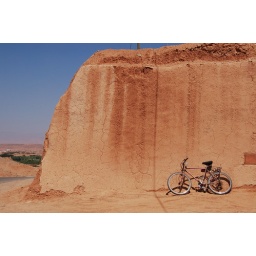
bike over wall